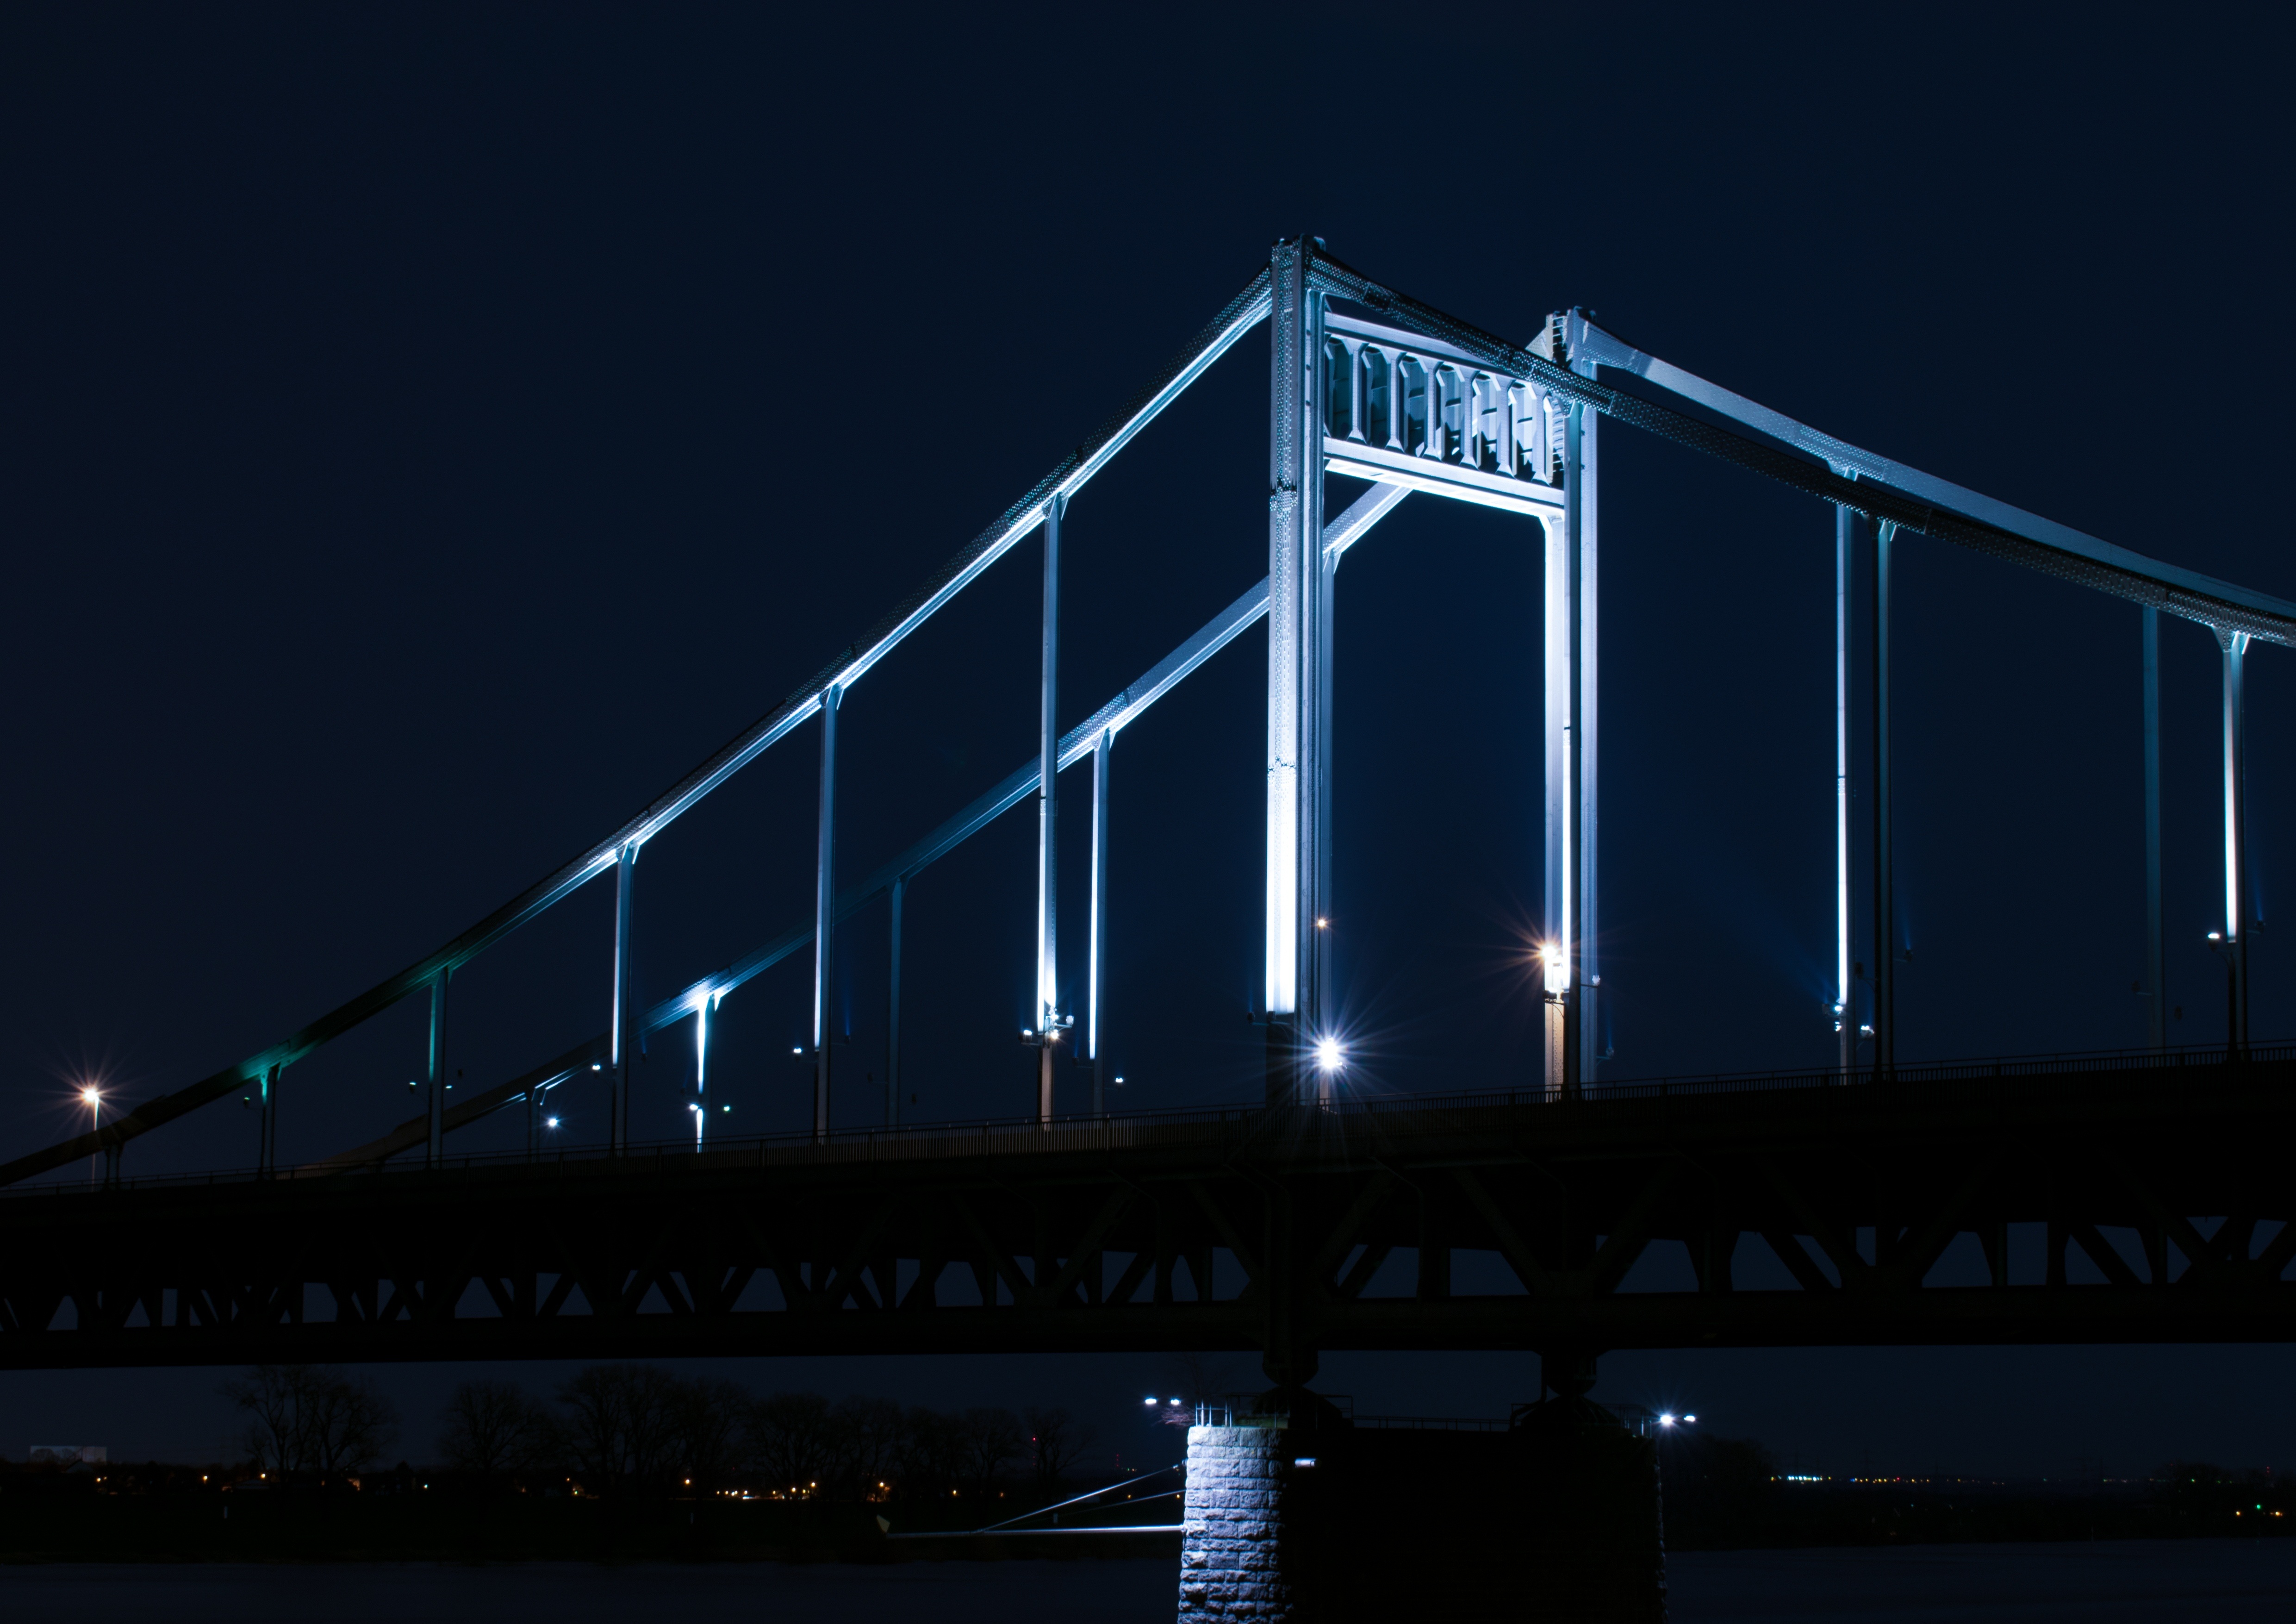
light, bridge, night, line, reflection, landmark, darkness, lighting, symmetry, cable stayed bridge, nonbuilding structure